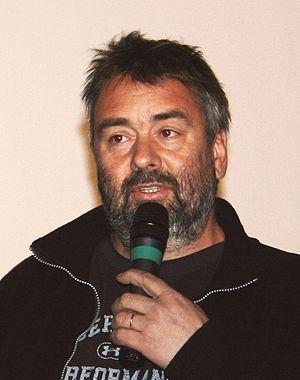
Luc Besson à l'avant-première de Taken diffusée à l'UGC Ciné Cité Les Halles, à Paris.
Taken est une série de films d'action français coécrite et produite par Luc Besson. Elle débute en 2008 avec Taken. Liam Neeson y incarne le rôle de l'ancien agent secret Bryan Mills.